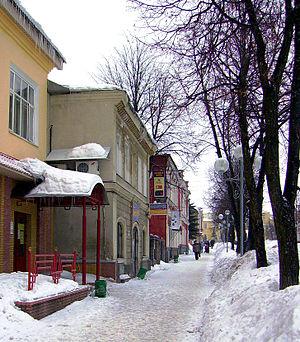
Semionov est une ville de l'oblast de Nijni Novgorod, en Russie, et le centre administratif du raïon de Semionov. Sa population s'élevait à 24 503 habitants en 2014.